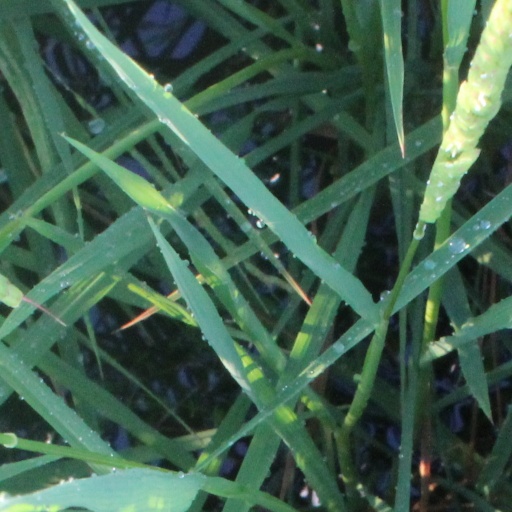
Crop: rice